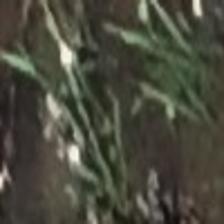
Label: clustered